Feusisberg

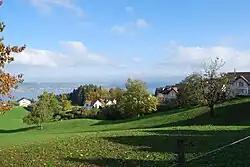
Feusisberg

Feusisberg is first mentioned in the 13th century as "Berg" and "Uffenberg". In the 16th century it was known as "Fessisskilch" and in 1590 it was mentioned as "Föussisberg".